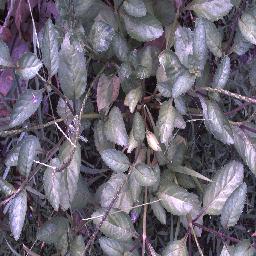
Label: snake_weed